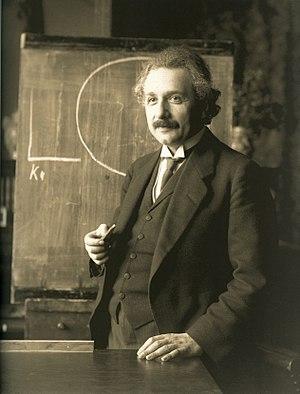
Ferdinand Schmutzer est un dessinateur, photographe et graveur autrichien. Il a photographié plusieurs personnalités allemandes et autrichiennes.